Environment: real
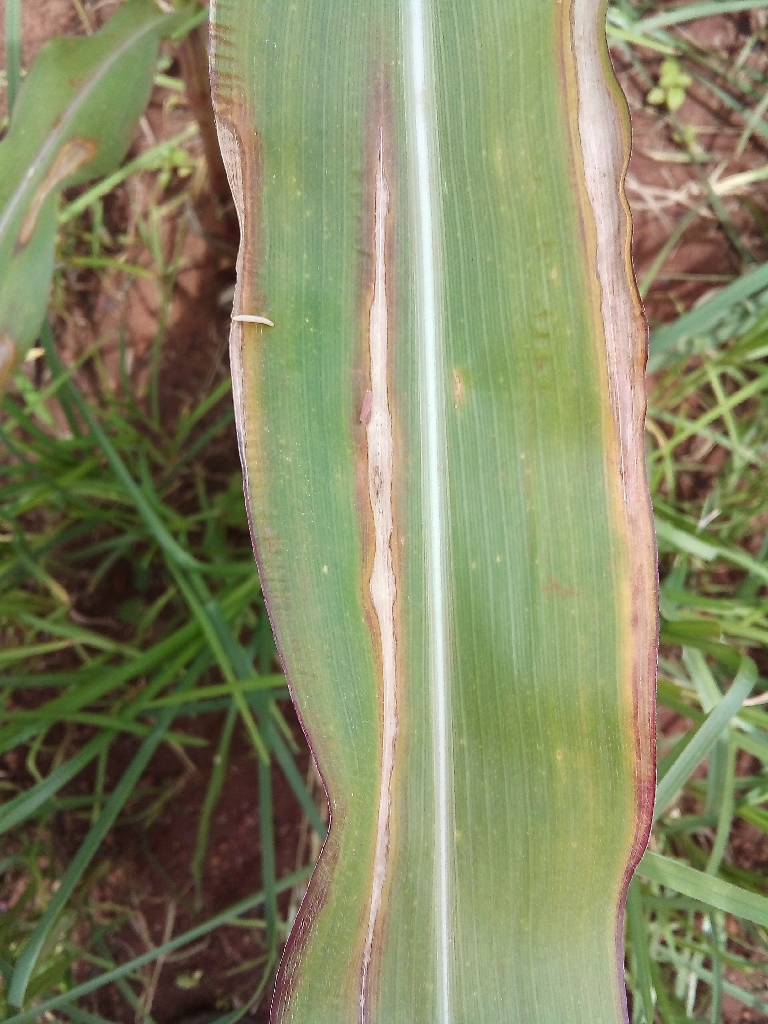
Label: northern_corn_leaf_blight